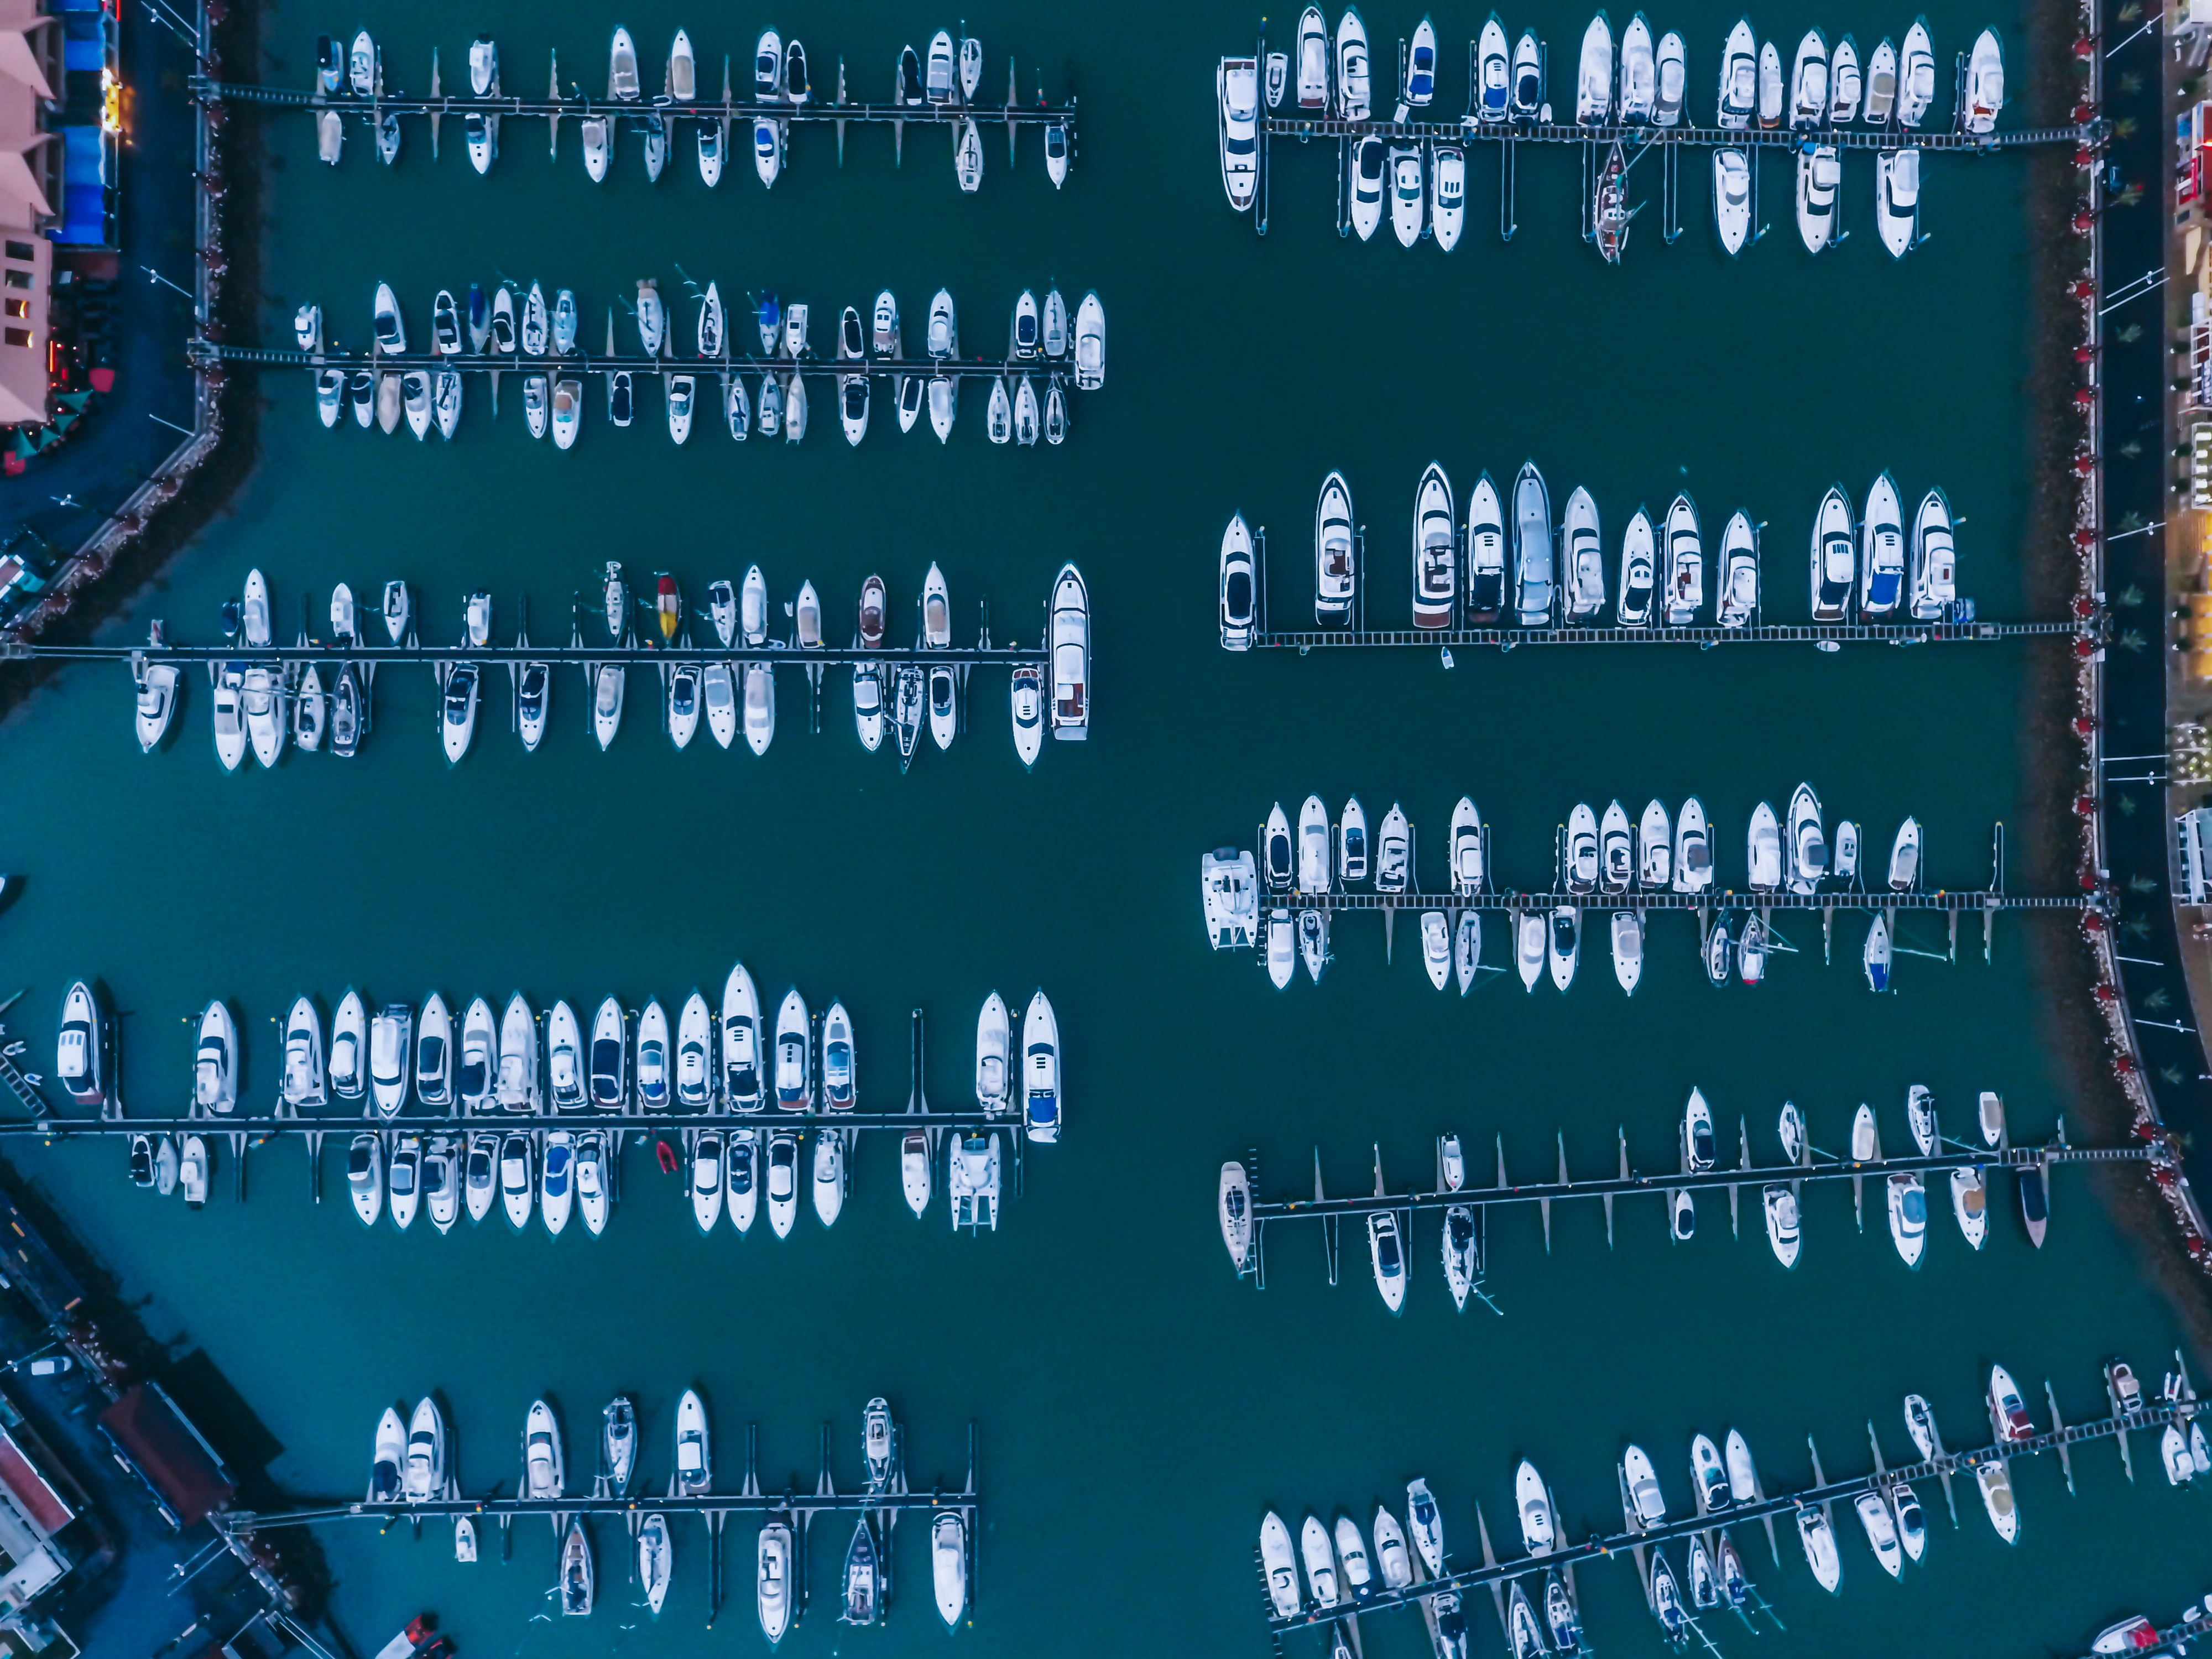
number, yacht, biology, marina, aerial view, drone view, font, text, boats, scoreboard, screenshot